Binter Mediterráneo Flight 8261

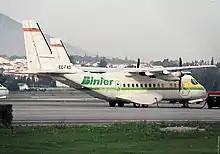
A Binter Mediterráneo aircraft similar to the accident aircraft

Binter Mediterráneo Flight 8261 on 29 August 2001, is a crash that landed next to the N-340 highway, some 200 meters short of runway 32 at Ruiz Picasso International Airport at Málaga, Spain. The captain reported a fire in the aircraft's port engine to Málaga Air Traffic Control while on final approach. The fire turned out to be a false alarm but, in following the emergency procedures, the First Officer inadvertently shut down both of the aircraft's engines. The plane descended, hitting the airport approach lights, and stopping next to the N-340.